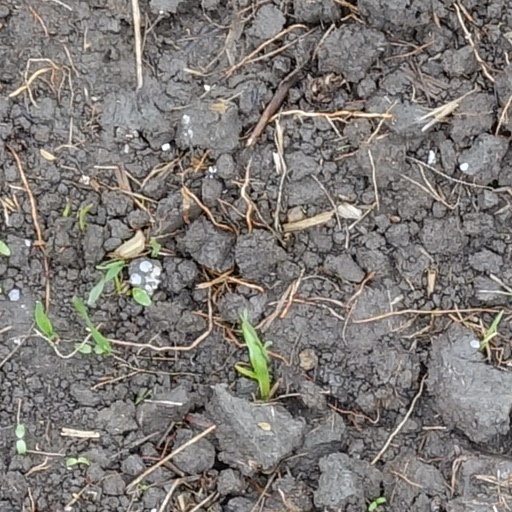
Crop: wheat